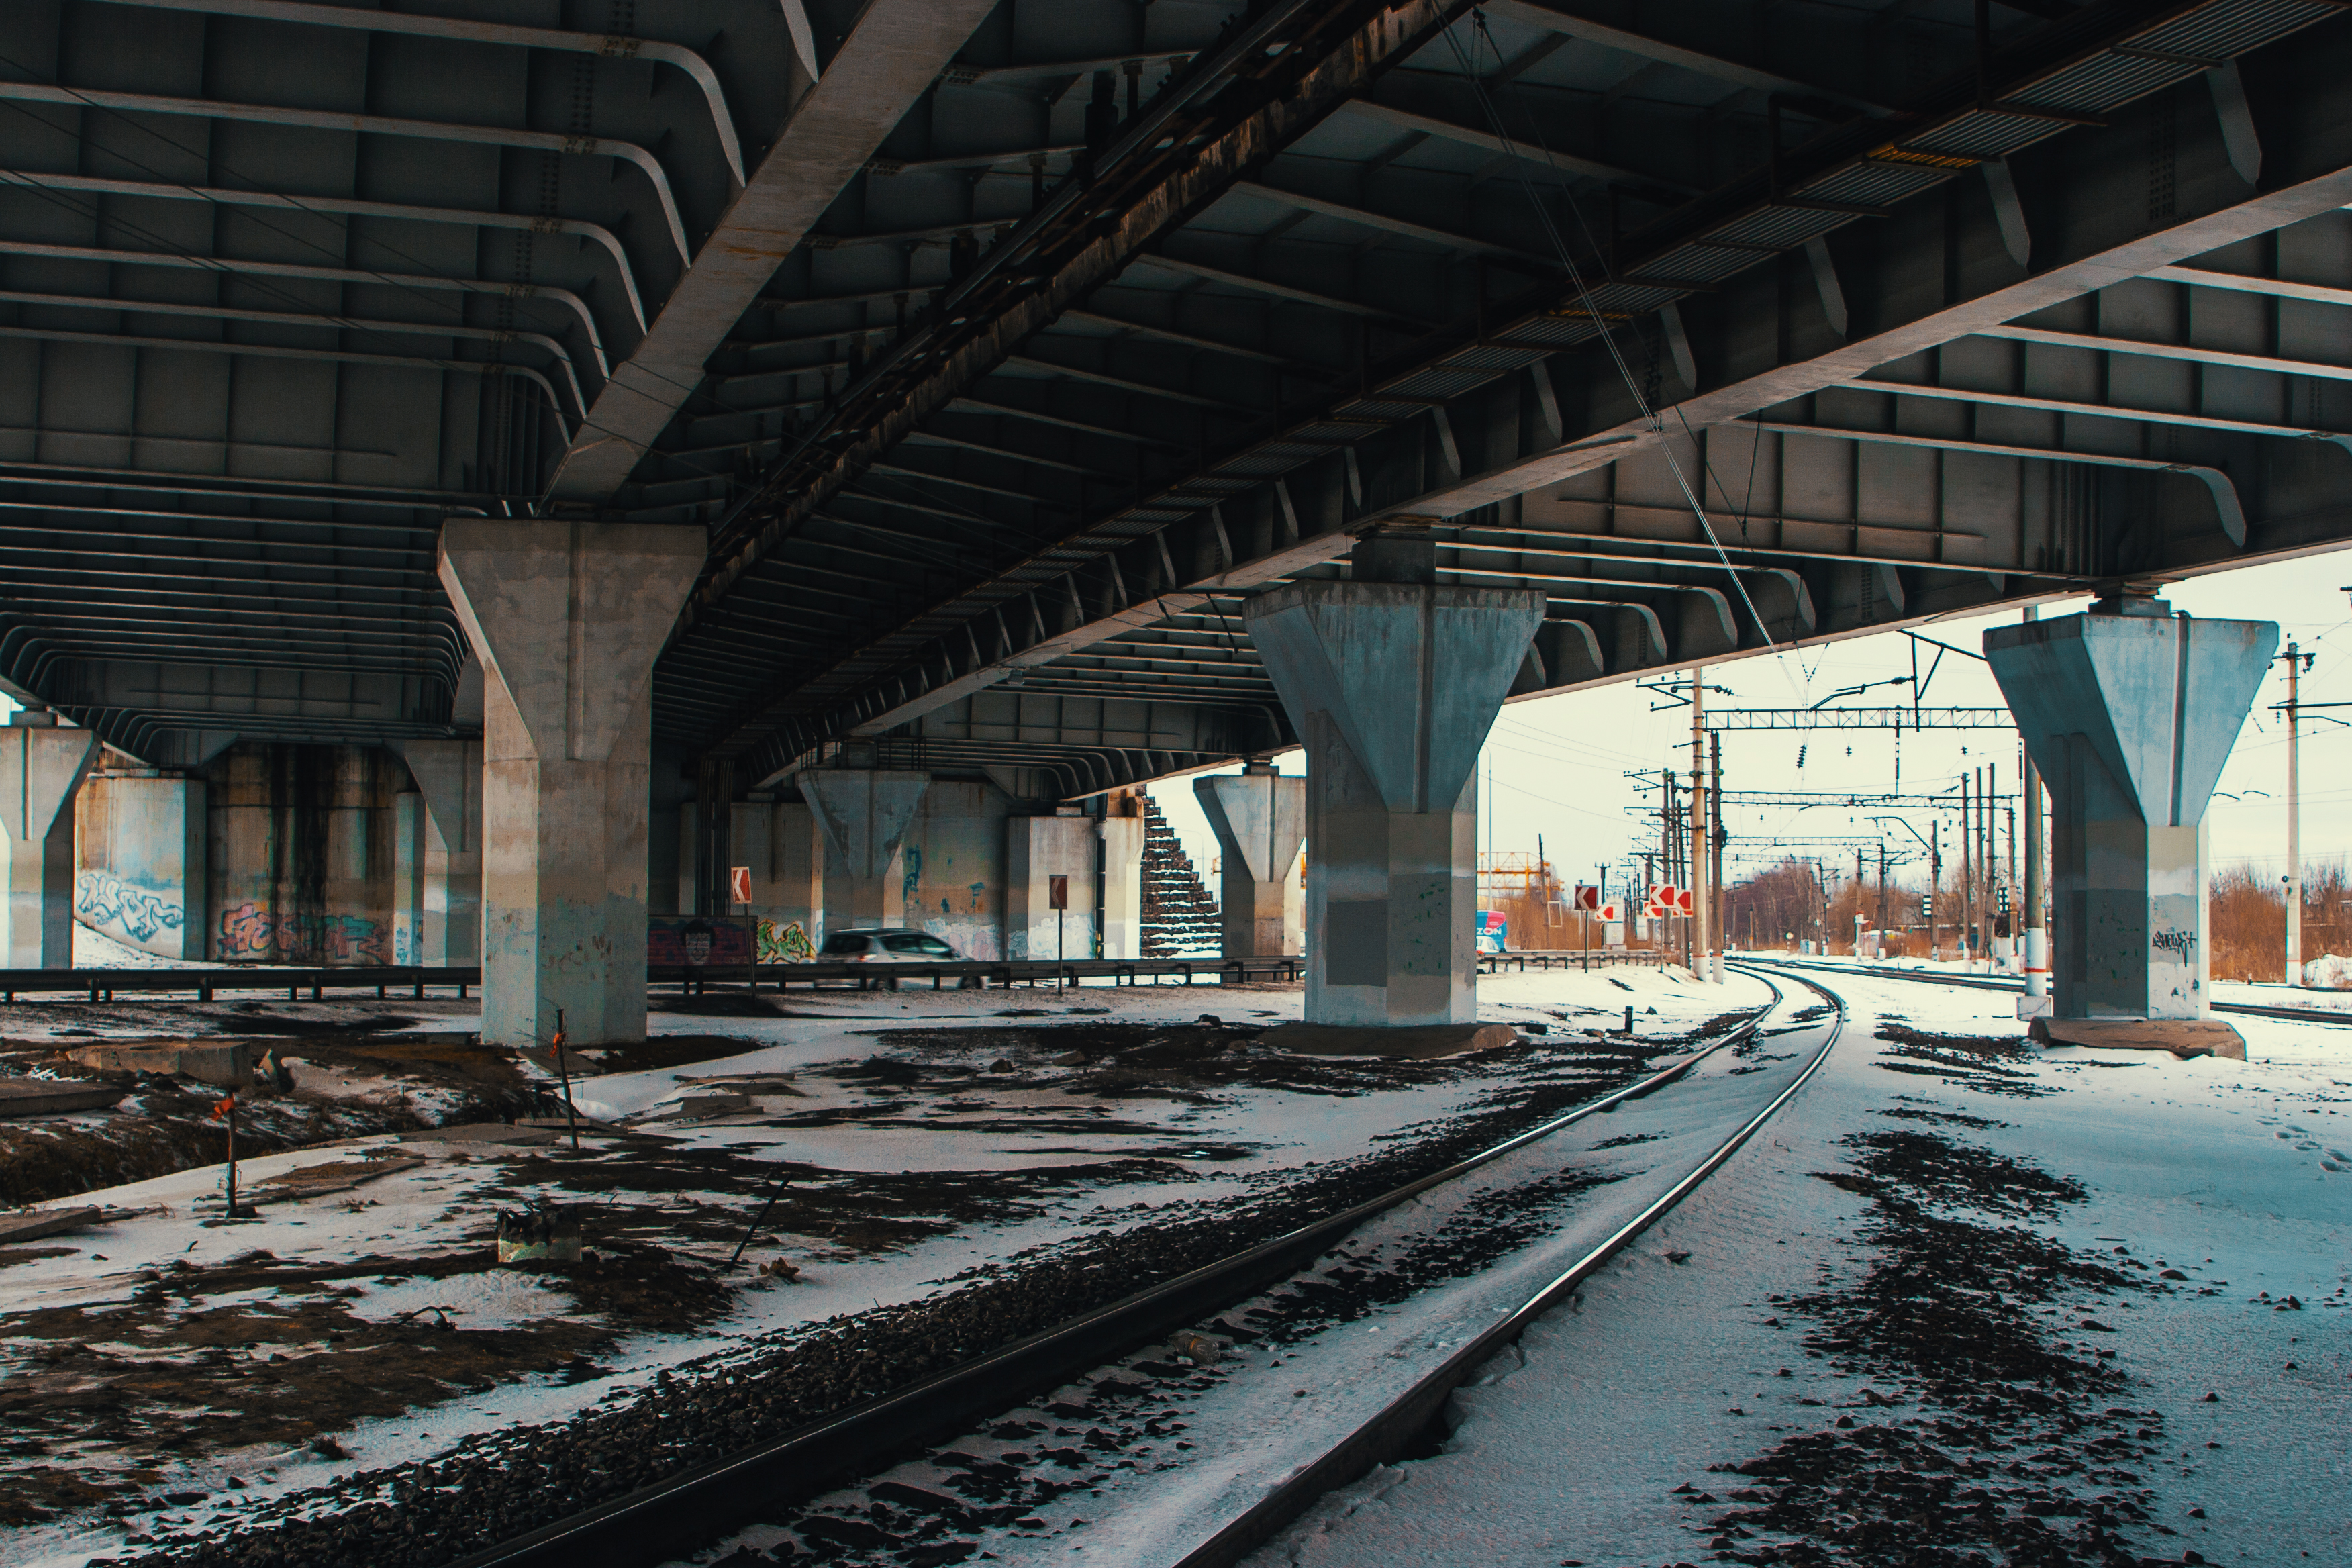
images, building, track, infrastructure, wood, architecture, railway, rolling, rolling stock, line, tree, beam, Tints and shades, city, electricity, engineering, metal, train station, snow, house, railroad car, steel, public transport, shadow, girder bridge, winter, art, rubble, concrete, darkness, night, sky, transport, symmetry, daylighting, ceiling, freezing, machine, overpass, bridge, illustration, siding, cement